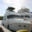
Label: ship